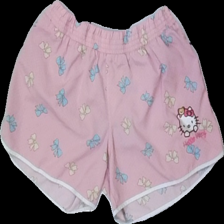
View: front
Type: Shorts
Category: Ladies
Brand: Not in the list
Colors: Pink, White, Blue, Yellow, Brown
Material: 100% polyester
Pattern: Animal print
Cut: Regular
Season: All
Stains: Minor
Damage: lite smutsigt
Damage location: bottom center
Price range: <50
Recommended usage: Reuse
Description: shorts med tryck